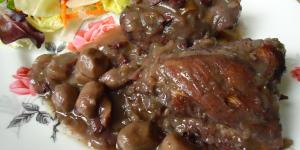
muslos de pollo al vino